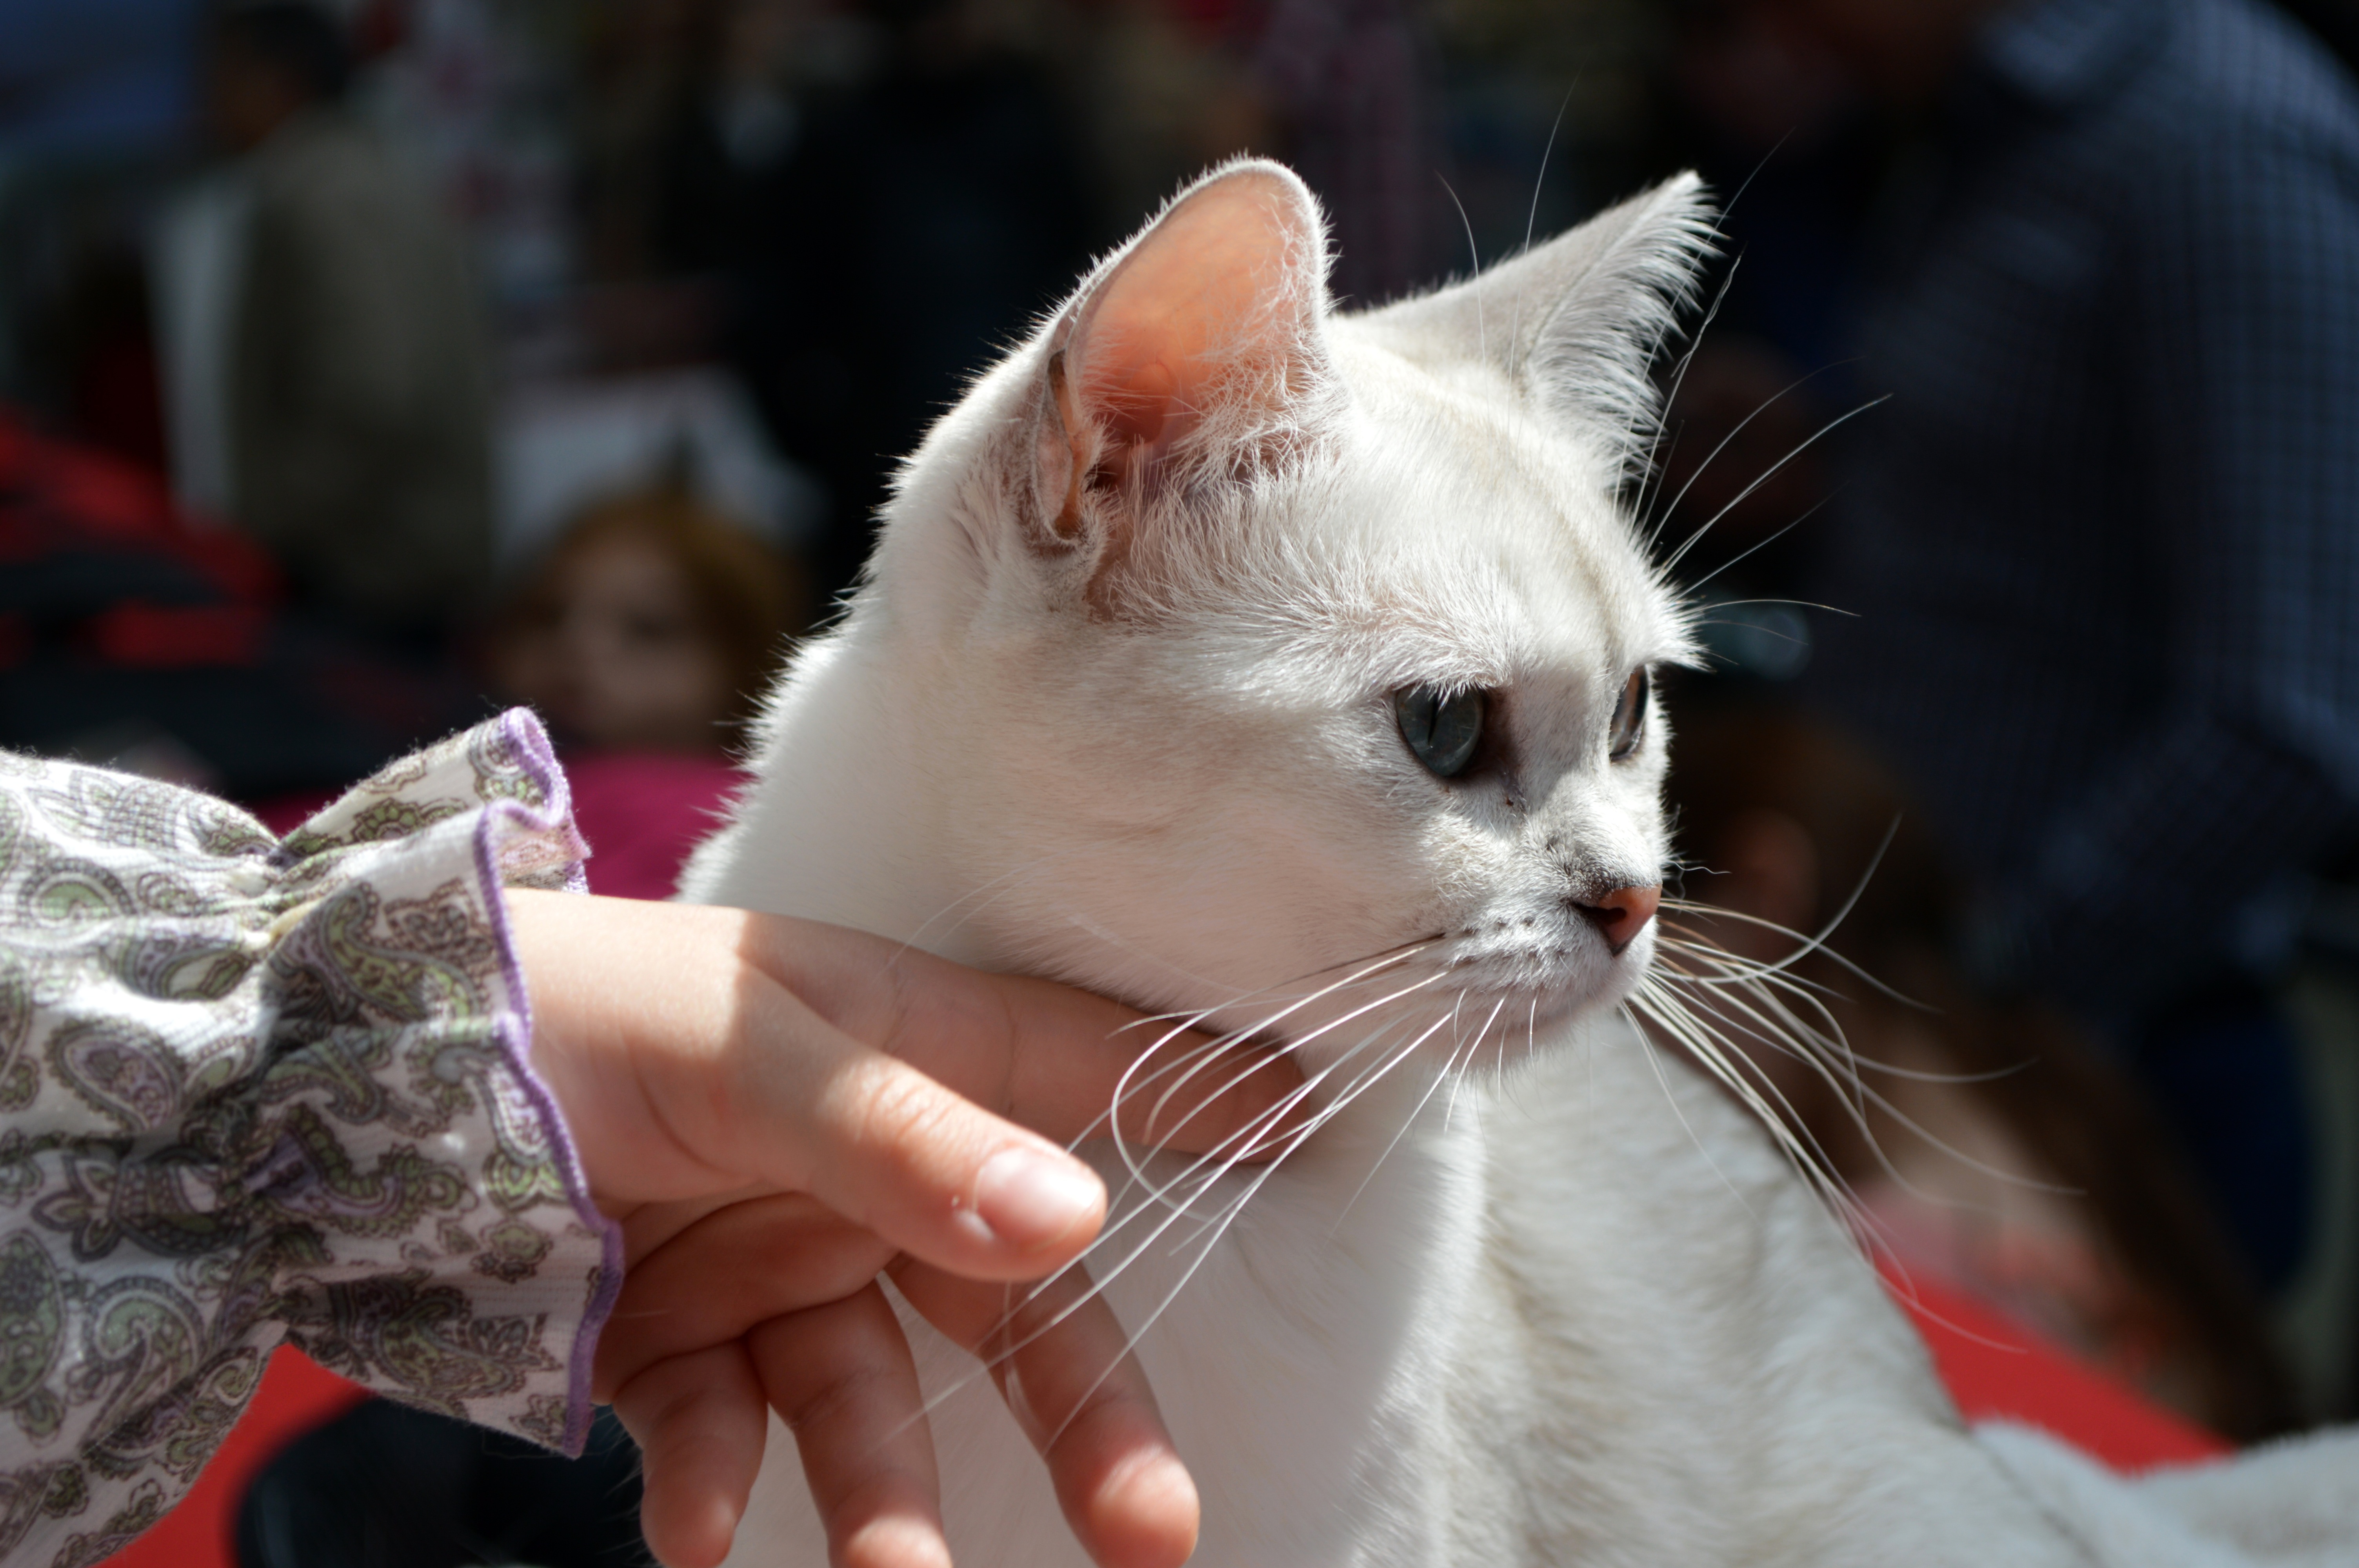
hand, white, animal, cute, pet, fur, young, kitten, cat, feline, mammal, face, eyes, whiskers, kitty, fingers, claws, furry, ears, loving, vertebrate, expression, soft, domestic, cuddly, adorable, curious, interested, small to medium sized cats, cat like mammal, domestic short haired cat